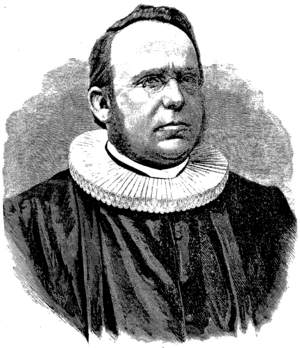
Lars Oftedal
Lars Oftedal ved Hans Christian Olsen.
Lars Oftedal var en norsk gejstlig og politiker.